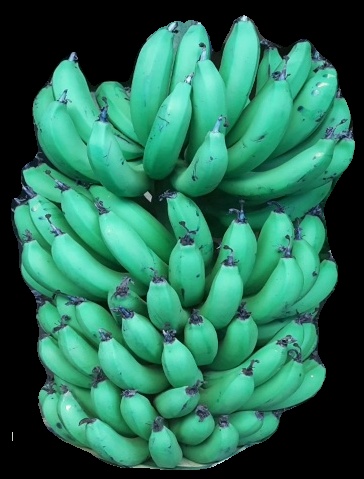
Variety: pachbale
Grade: grade1